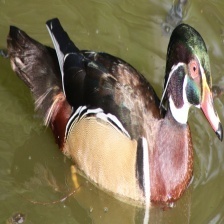
Species: WOOD DUCK
Scientific name: AIX SPONSA
ImageNet parent category: drake